S. H. McGowan

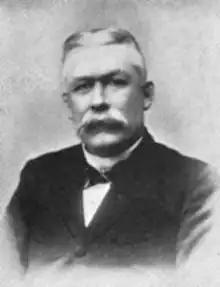

Samuel Henry McGowan (c. 1844 – 30 May 1921) was an Australian businessman involved in gold mining ventures in Bendigo, Victoria.